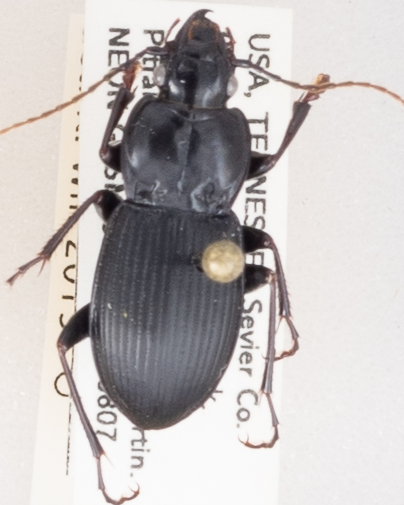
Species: Cyclotrachelus sigillatus
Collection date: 2018-08-07
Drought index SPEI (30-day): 1.69
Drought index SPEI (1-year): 0.88
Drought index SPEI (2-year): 0.17